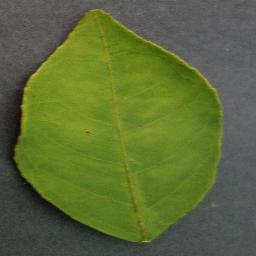
Label: Orange___Haunglongbing_(Citrus_greening)